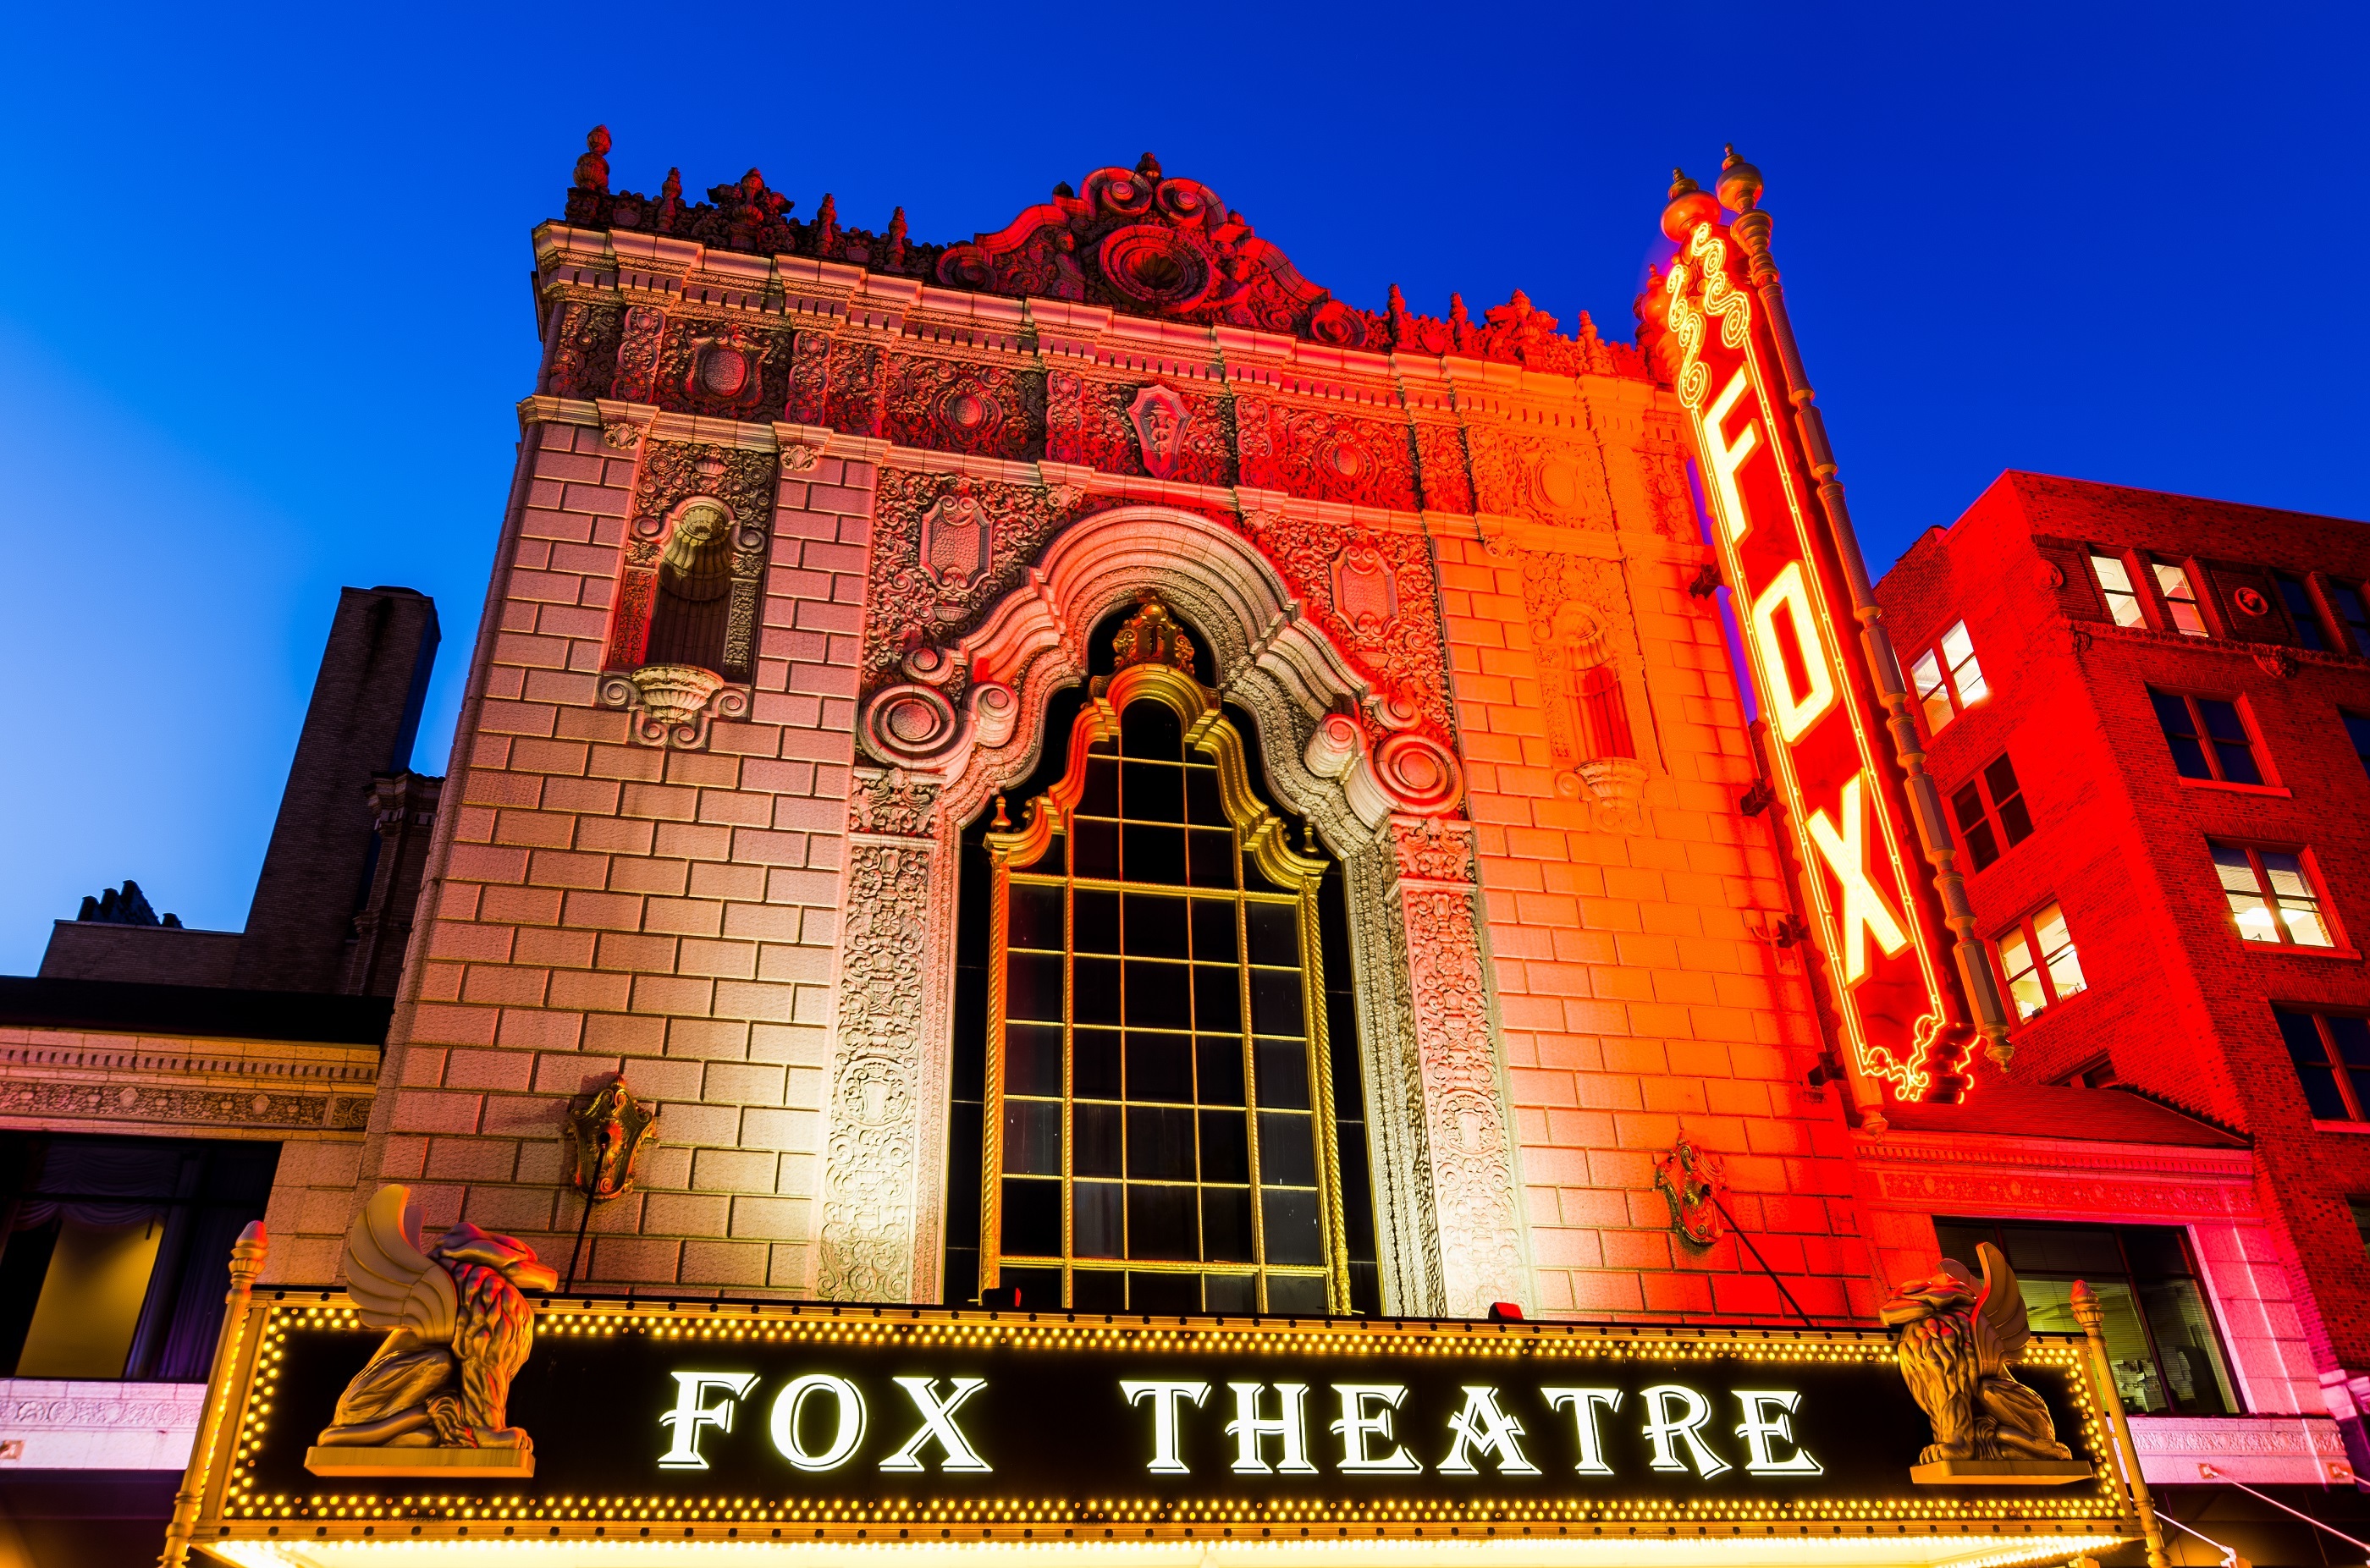
architecture, night, building, urban, usa, landmark, facade, sightseeing, exterior, fox, historic, place of worship, outdoors, lights, temple, theater, famous, missouri, performing arts, saint louis, movie theater, arts district, siamese byzantine